Nissonite

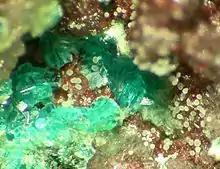
Nissonite from Iron Monarch open cut, Iron Knob, Middleback Range, Eyre peninsula, South Australia, Australia

Nissonite is a very rare copper phosphate mineral with the formula: CuMg(PO)(OH)·5HO. It crystallizes in the monoclinic crystal system typically as crusts, tabular crystals, and diamond-shaped crystals. The color is blue-green. It has a light green streak, a Mohs hardness of 2.5 and a specific gravity of 2.73. Cleavage is {100} distinct.